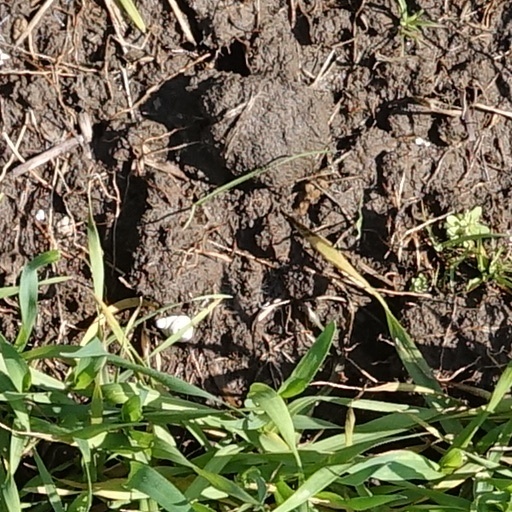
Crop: wheat